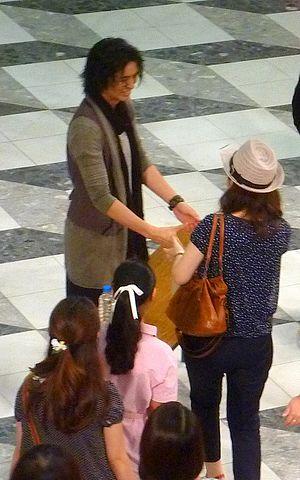
Takumi Saitō, né le 22 août 1981 à Tokyo, est un acteur de cinéma et un chanteur de musique pop japonaise.